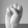
ASL letter: S